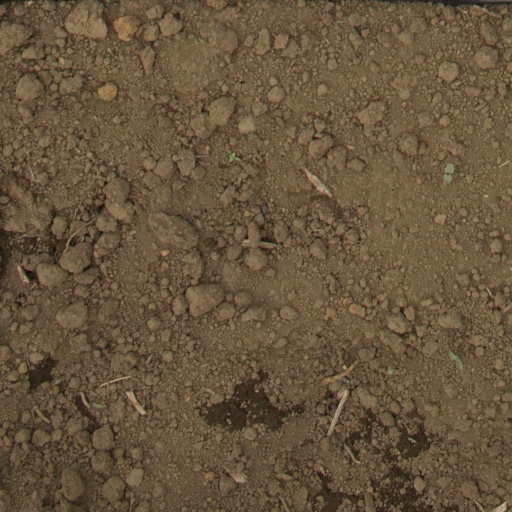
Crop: Jerusalem artichoke